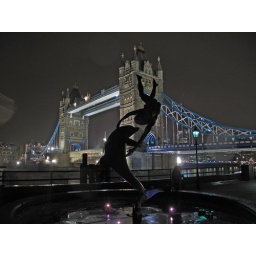
tower bridge from the dock, near the lock.